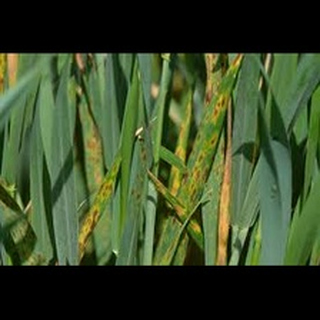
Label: wheat_leaf_blight